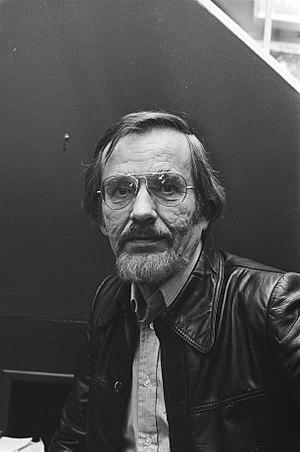
Cet article traite de la littérature néerlandaise à partir de la seconde moitié du XXᵉ siècle.
Joannes Gommert Elburg, né à Wemeldinge le 30 novembre 1919 et mort à Amsterdam le 13 août 1992, également connu sous le nom de Jan G. Elburg, était un poète néerlandais qui faisait partie du mouvement littéraire des Vijftigers.